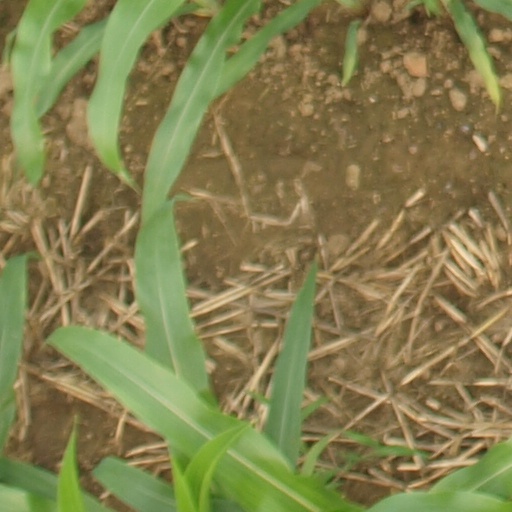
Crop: maize; corn